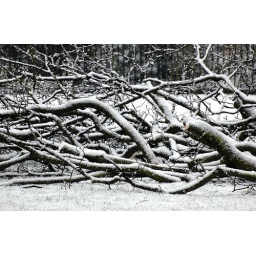
some snowy tree branches piled up near to the palm house in sefton park in liverpool